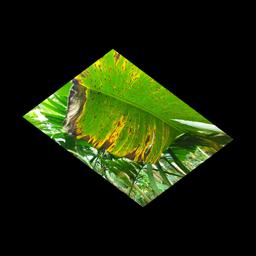
Label: JAHAJI LEAF